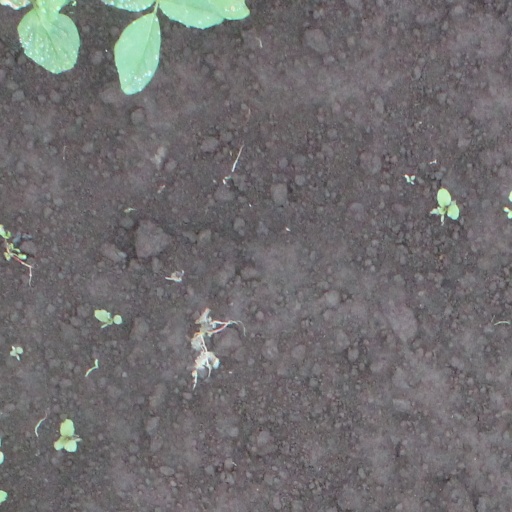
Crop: soybean